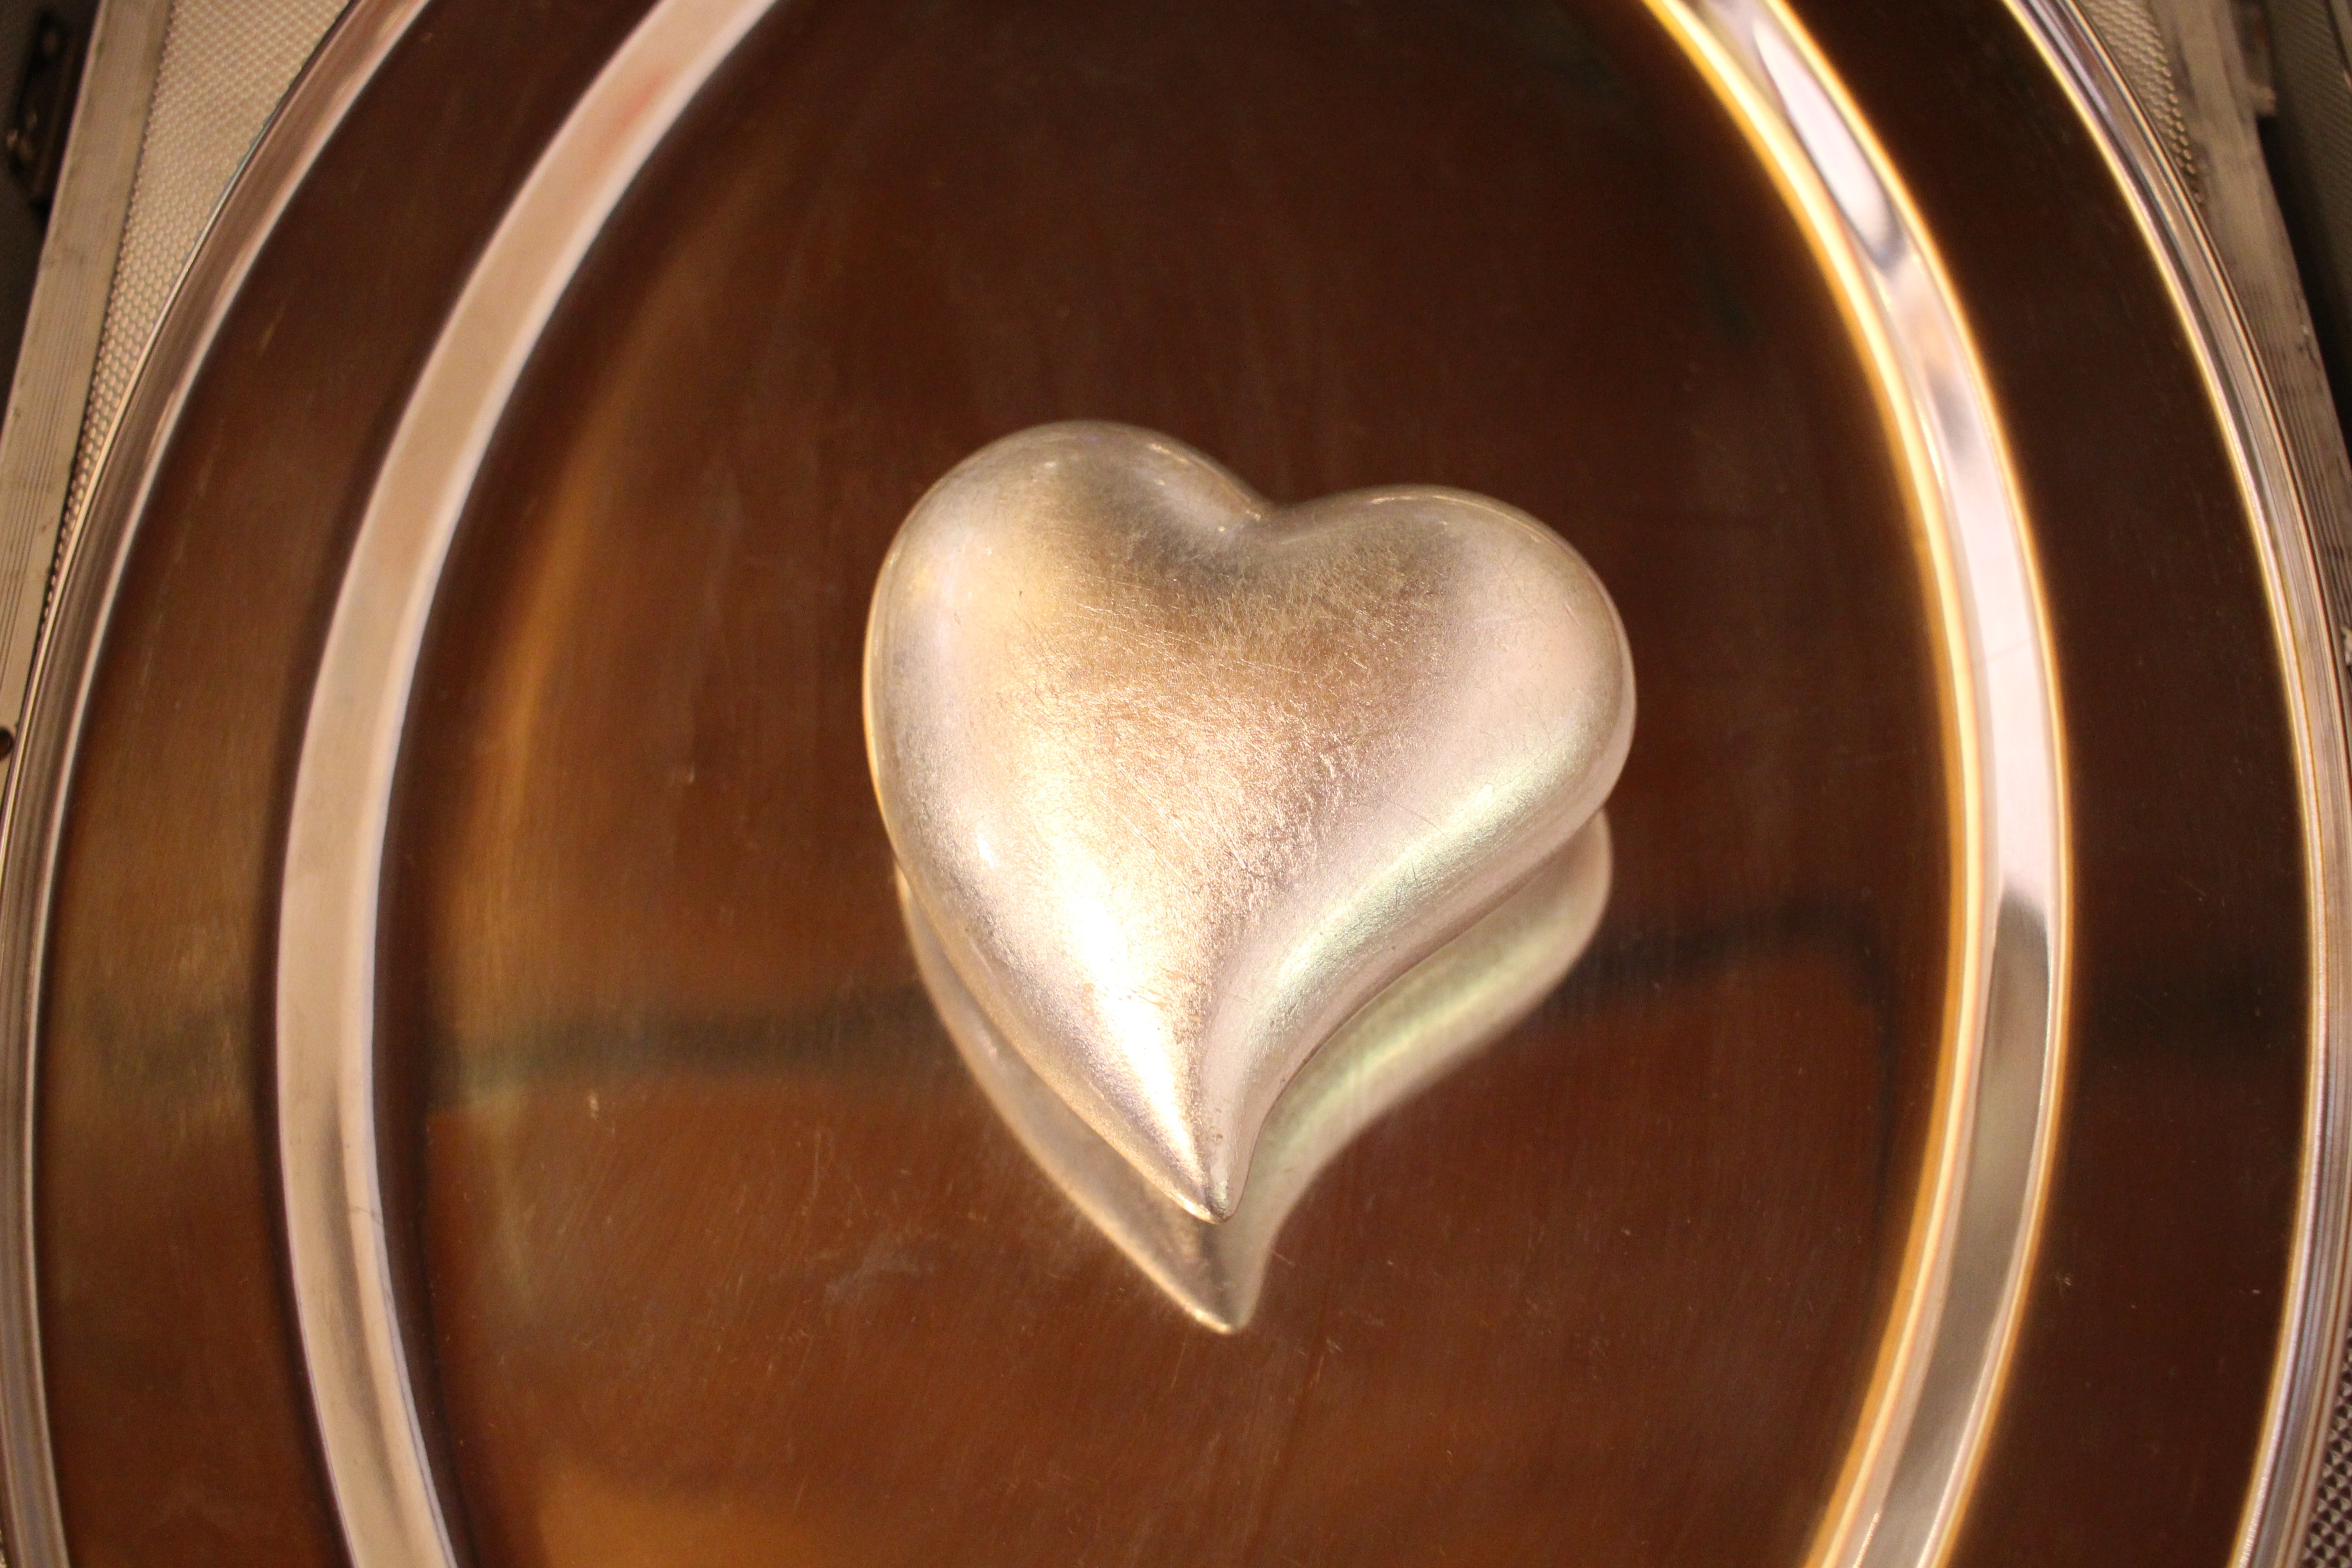
creative, wood, antique, wheel, love, heart, decoration, symbol, metal, romance, romantic, together, close, thank you, deco, close up, background image, heart shaped, sculpture, art, affection, background, happy, relationship, silver, decorative, mirror, organ, trust, carving, luck, connectedness, gratitude, connected, emotion, feelings, tenderness, valentine's day, loyalty, decode close up, string instrument